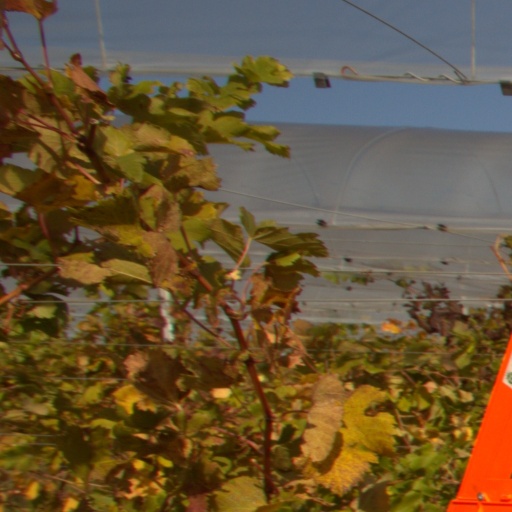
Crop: grape